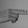
ASL letter: H